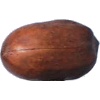
Label: nut_pecan